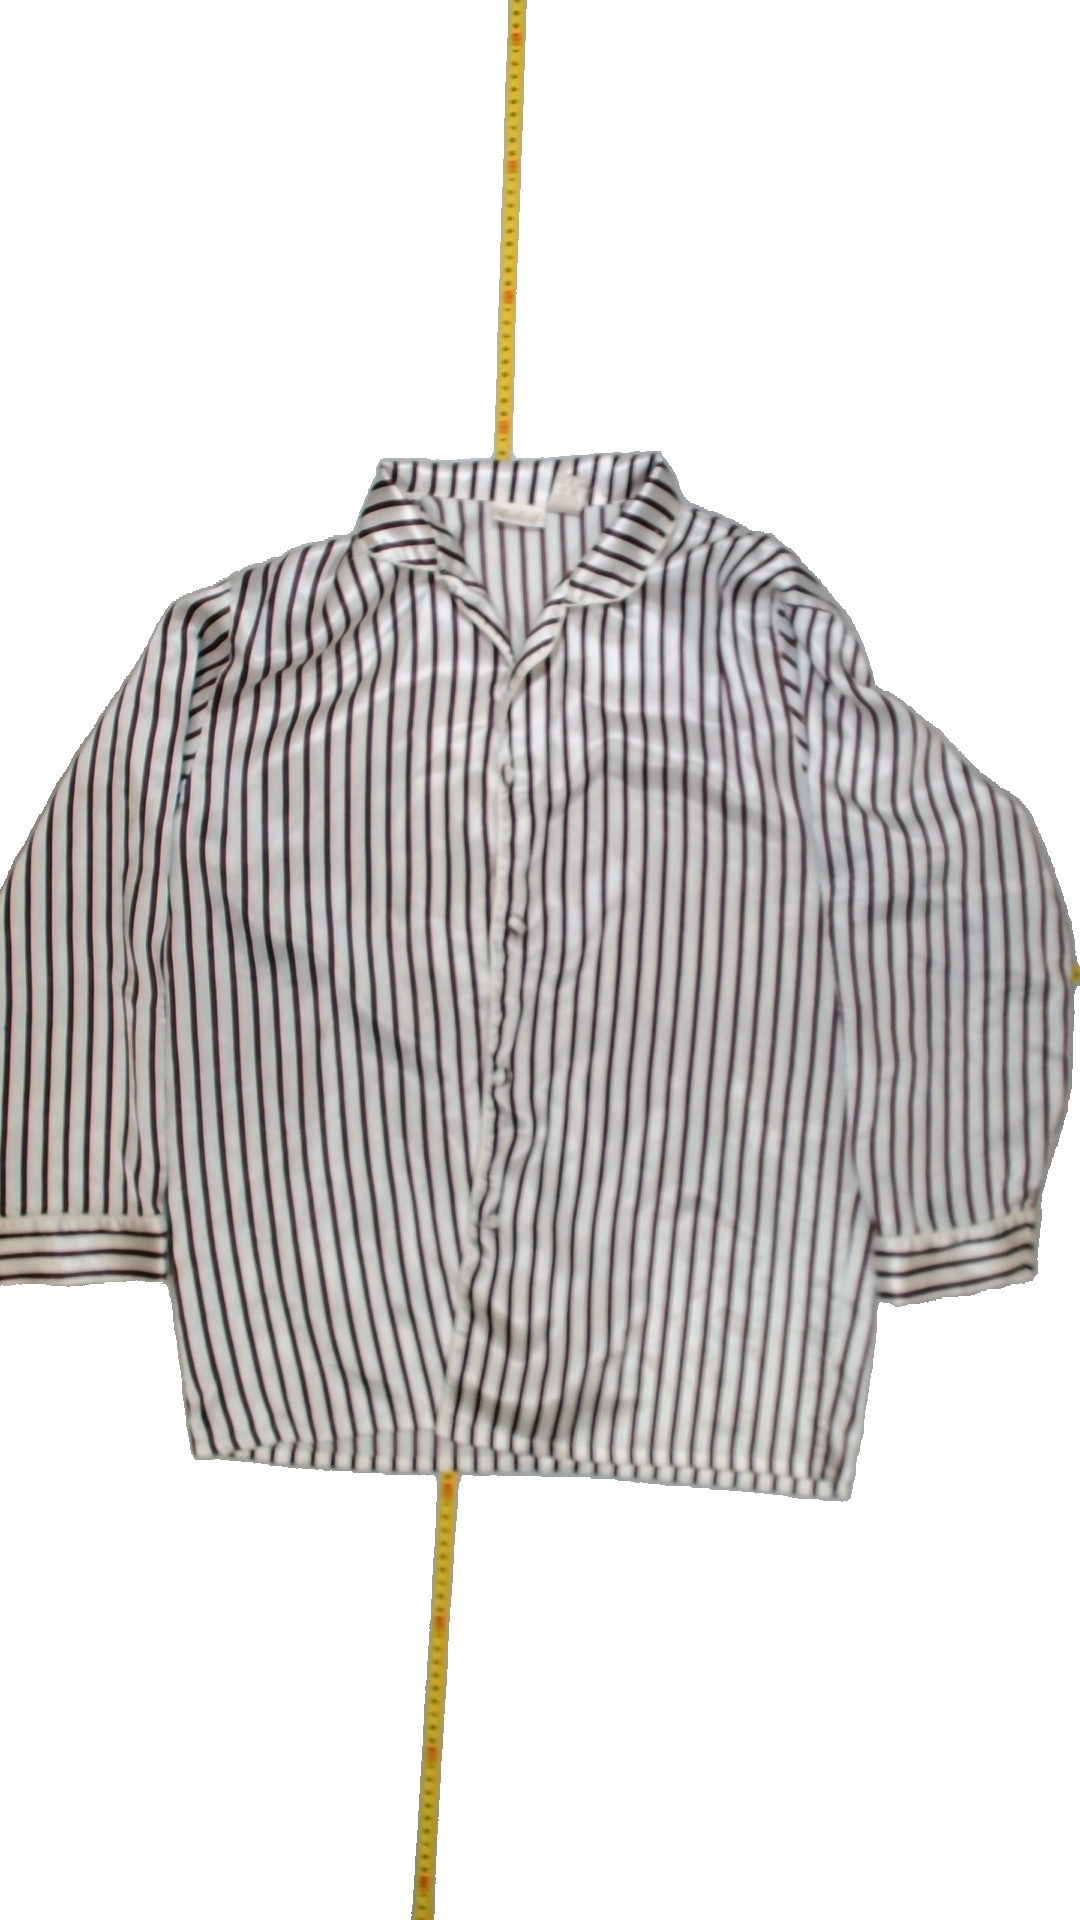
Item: Nightgown (Ladies)
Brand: Not Applicable
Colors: Red, White
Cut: Regular, Collar
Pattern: Striped
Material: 100%polyester
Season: All
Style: No trend
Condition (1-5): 4
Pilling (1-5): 5
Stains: Yes
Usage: Export
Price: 50-100